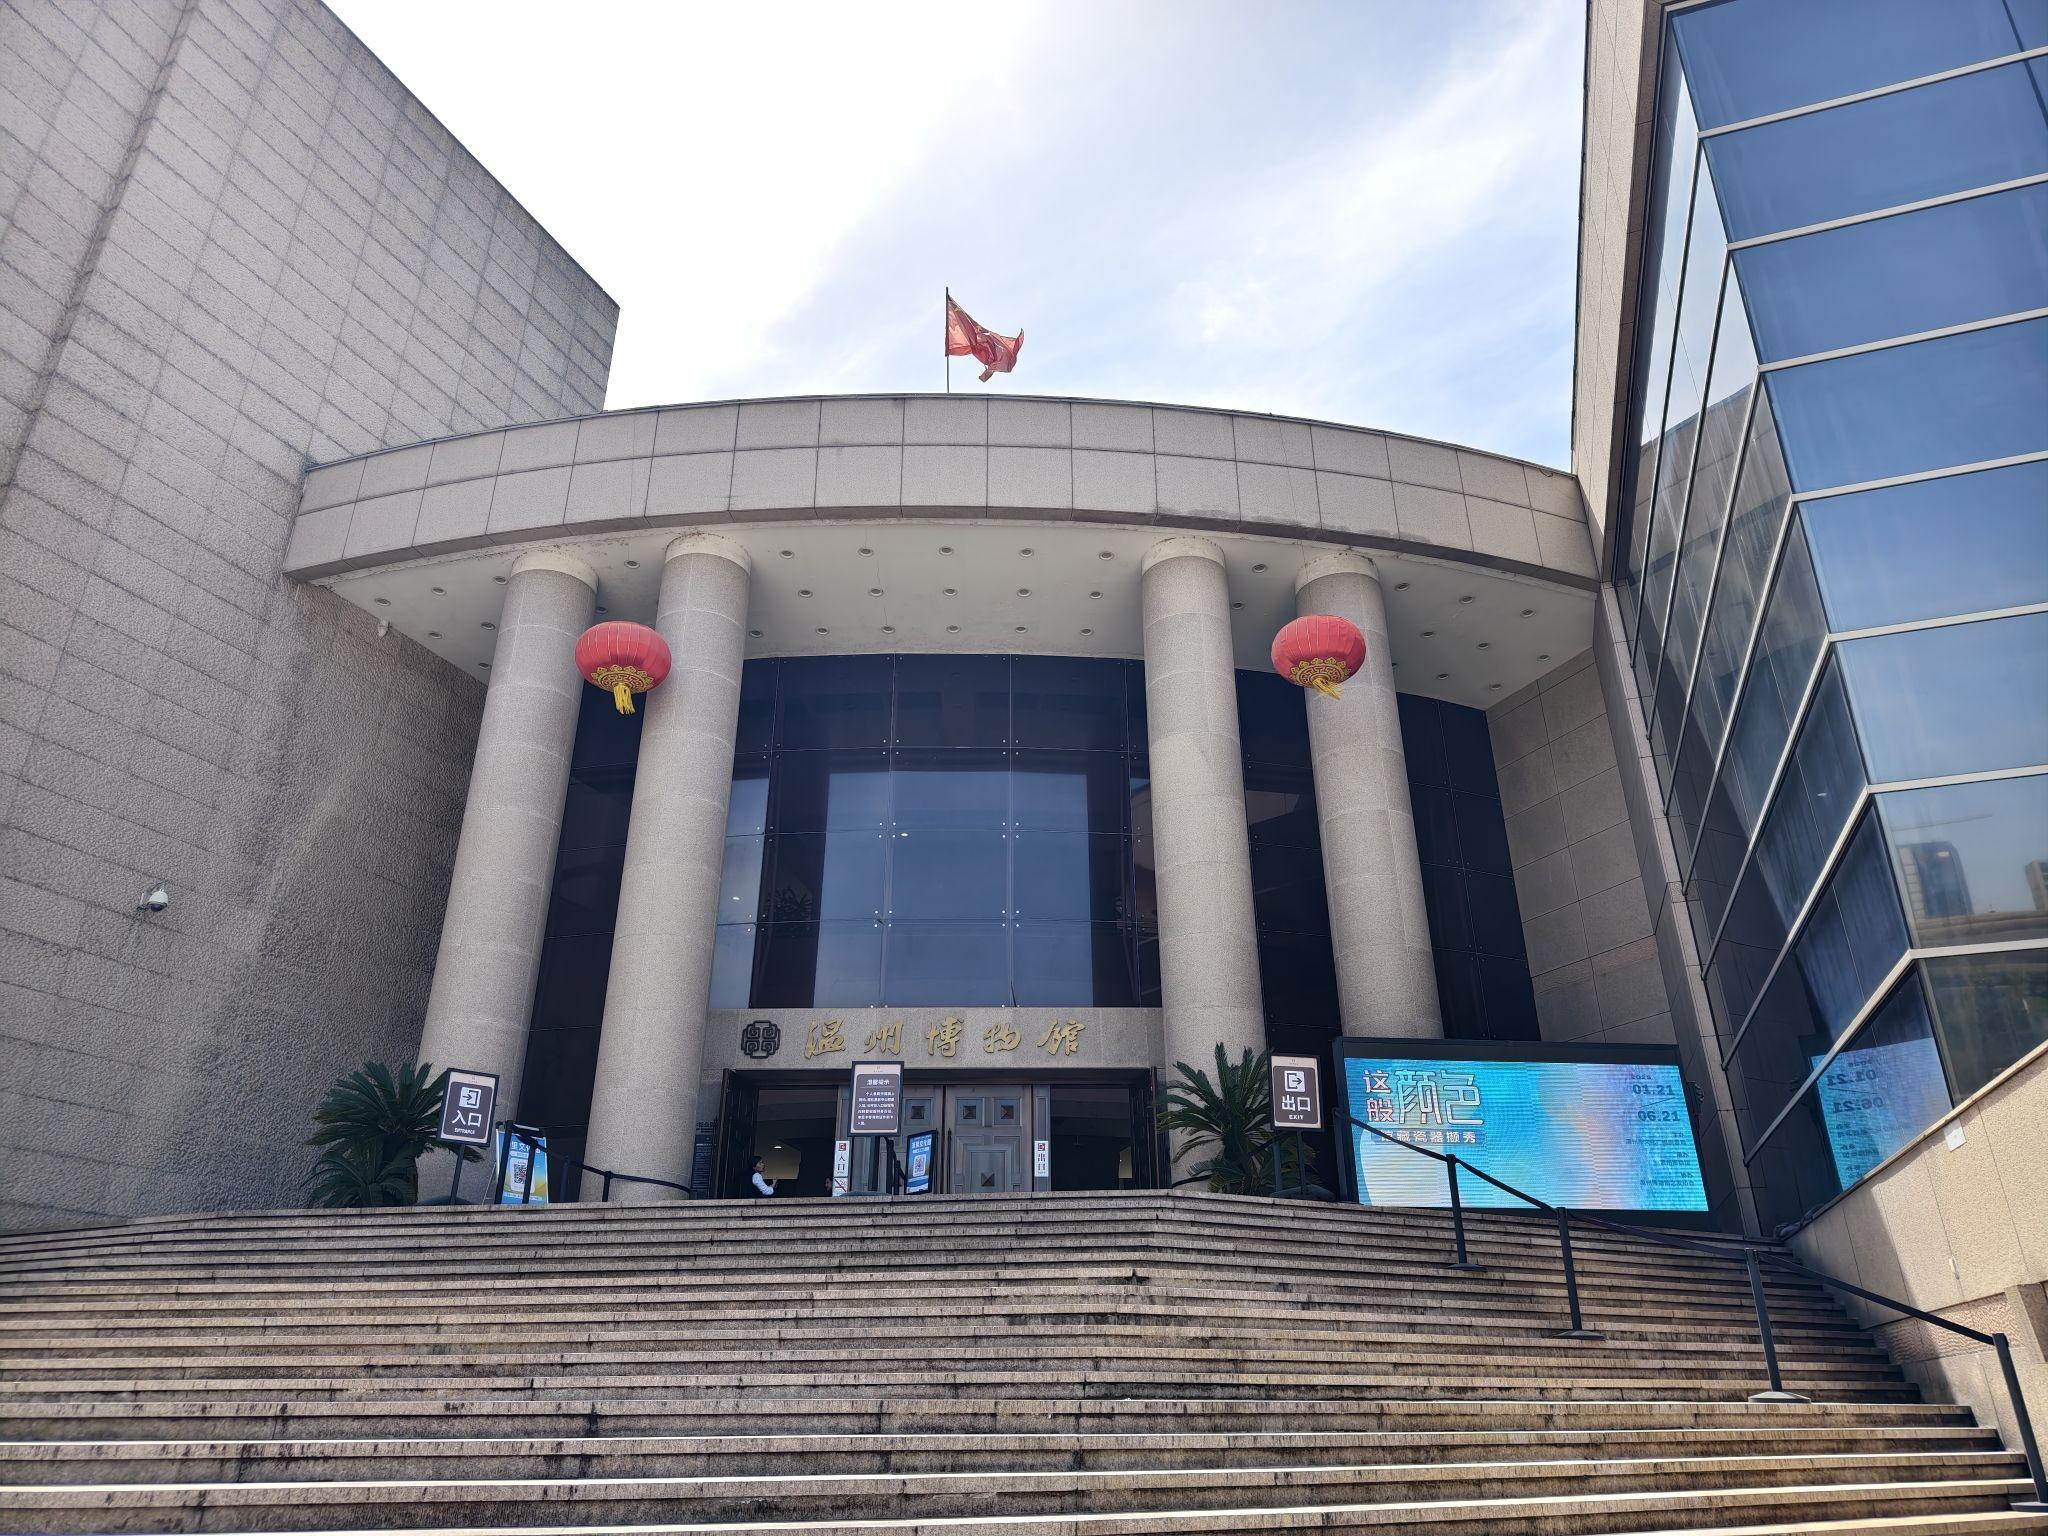
地标名称：温州博物馆
所在城市：温州市·鹿城区